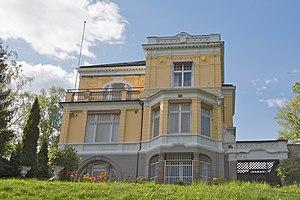
Voici les représentations diplomatiques de l'Afrique du Sud à l'étranger: